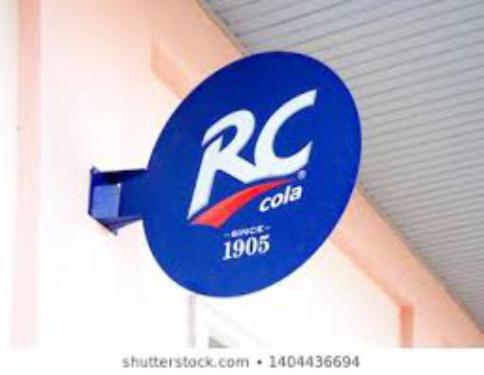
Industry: Food